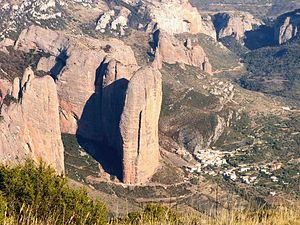
L'Aragon est une communauté autonome située dans le nord de l'Espagne. Elle est composée de trois provinces : la province de Huesca, la province de Saragosse et la province de Teruel. Elle est bordée au nord par la France, à l'est par la Catalogne et le Pays valencien, au sud par la Castille-La Manche, à l'ouest par la Castille-et-León et la Navarre.
Les Mallos de Riglos sont des formations géologiques situées en Aragon et à 45 km de la ville de Huesca dans les Pyrénées espagnoles, dans le village de Riglos, non loin d'Ayerbe.